Filter (social media)

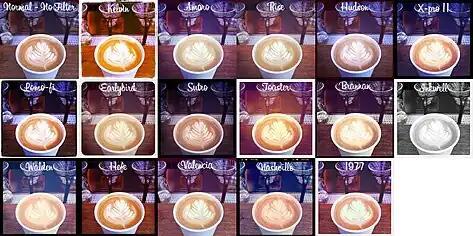
A photo collage of an original, unprocessed image (top left) modified with the 16 different filters available on Instagram in 2011.

Filters are digital image effects often used on social media. They initially simulated the effects of camera filters, and they have since developed with facial recognition technology and computer-generated augmented reality. Social media filters—especially beauty filters—are often used to alter the appearance of selfies taken on smartphones or other similar devices. While filters are commonly associated with beauty enhancement and feature alterations, there is a wide range of filters that have different functions. From adjusting photo tones to using face animations and interactive elements, users have access to a range of tools. These filters allow users to enhance photos and allow room for creative expression and fun interactions with digital content.